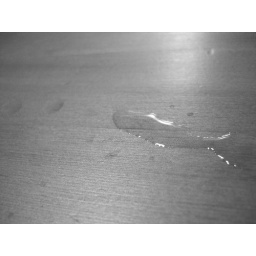
Light and the water droplets upon the table